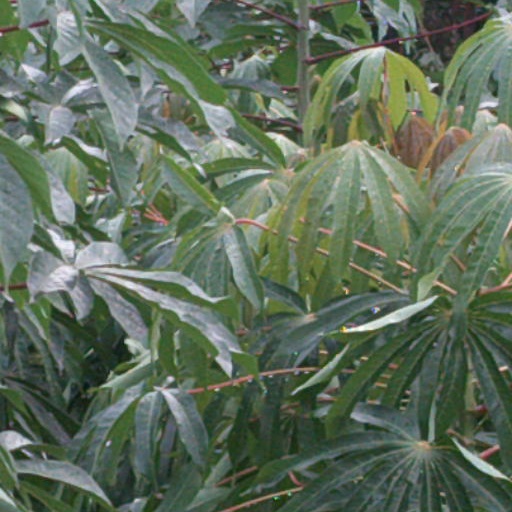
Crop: cassava